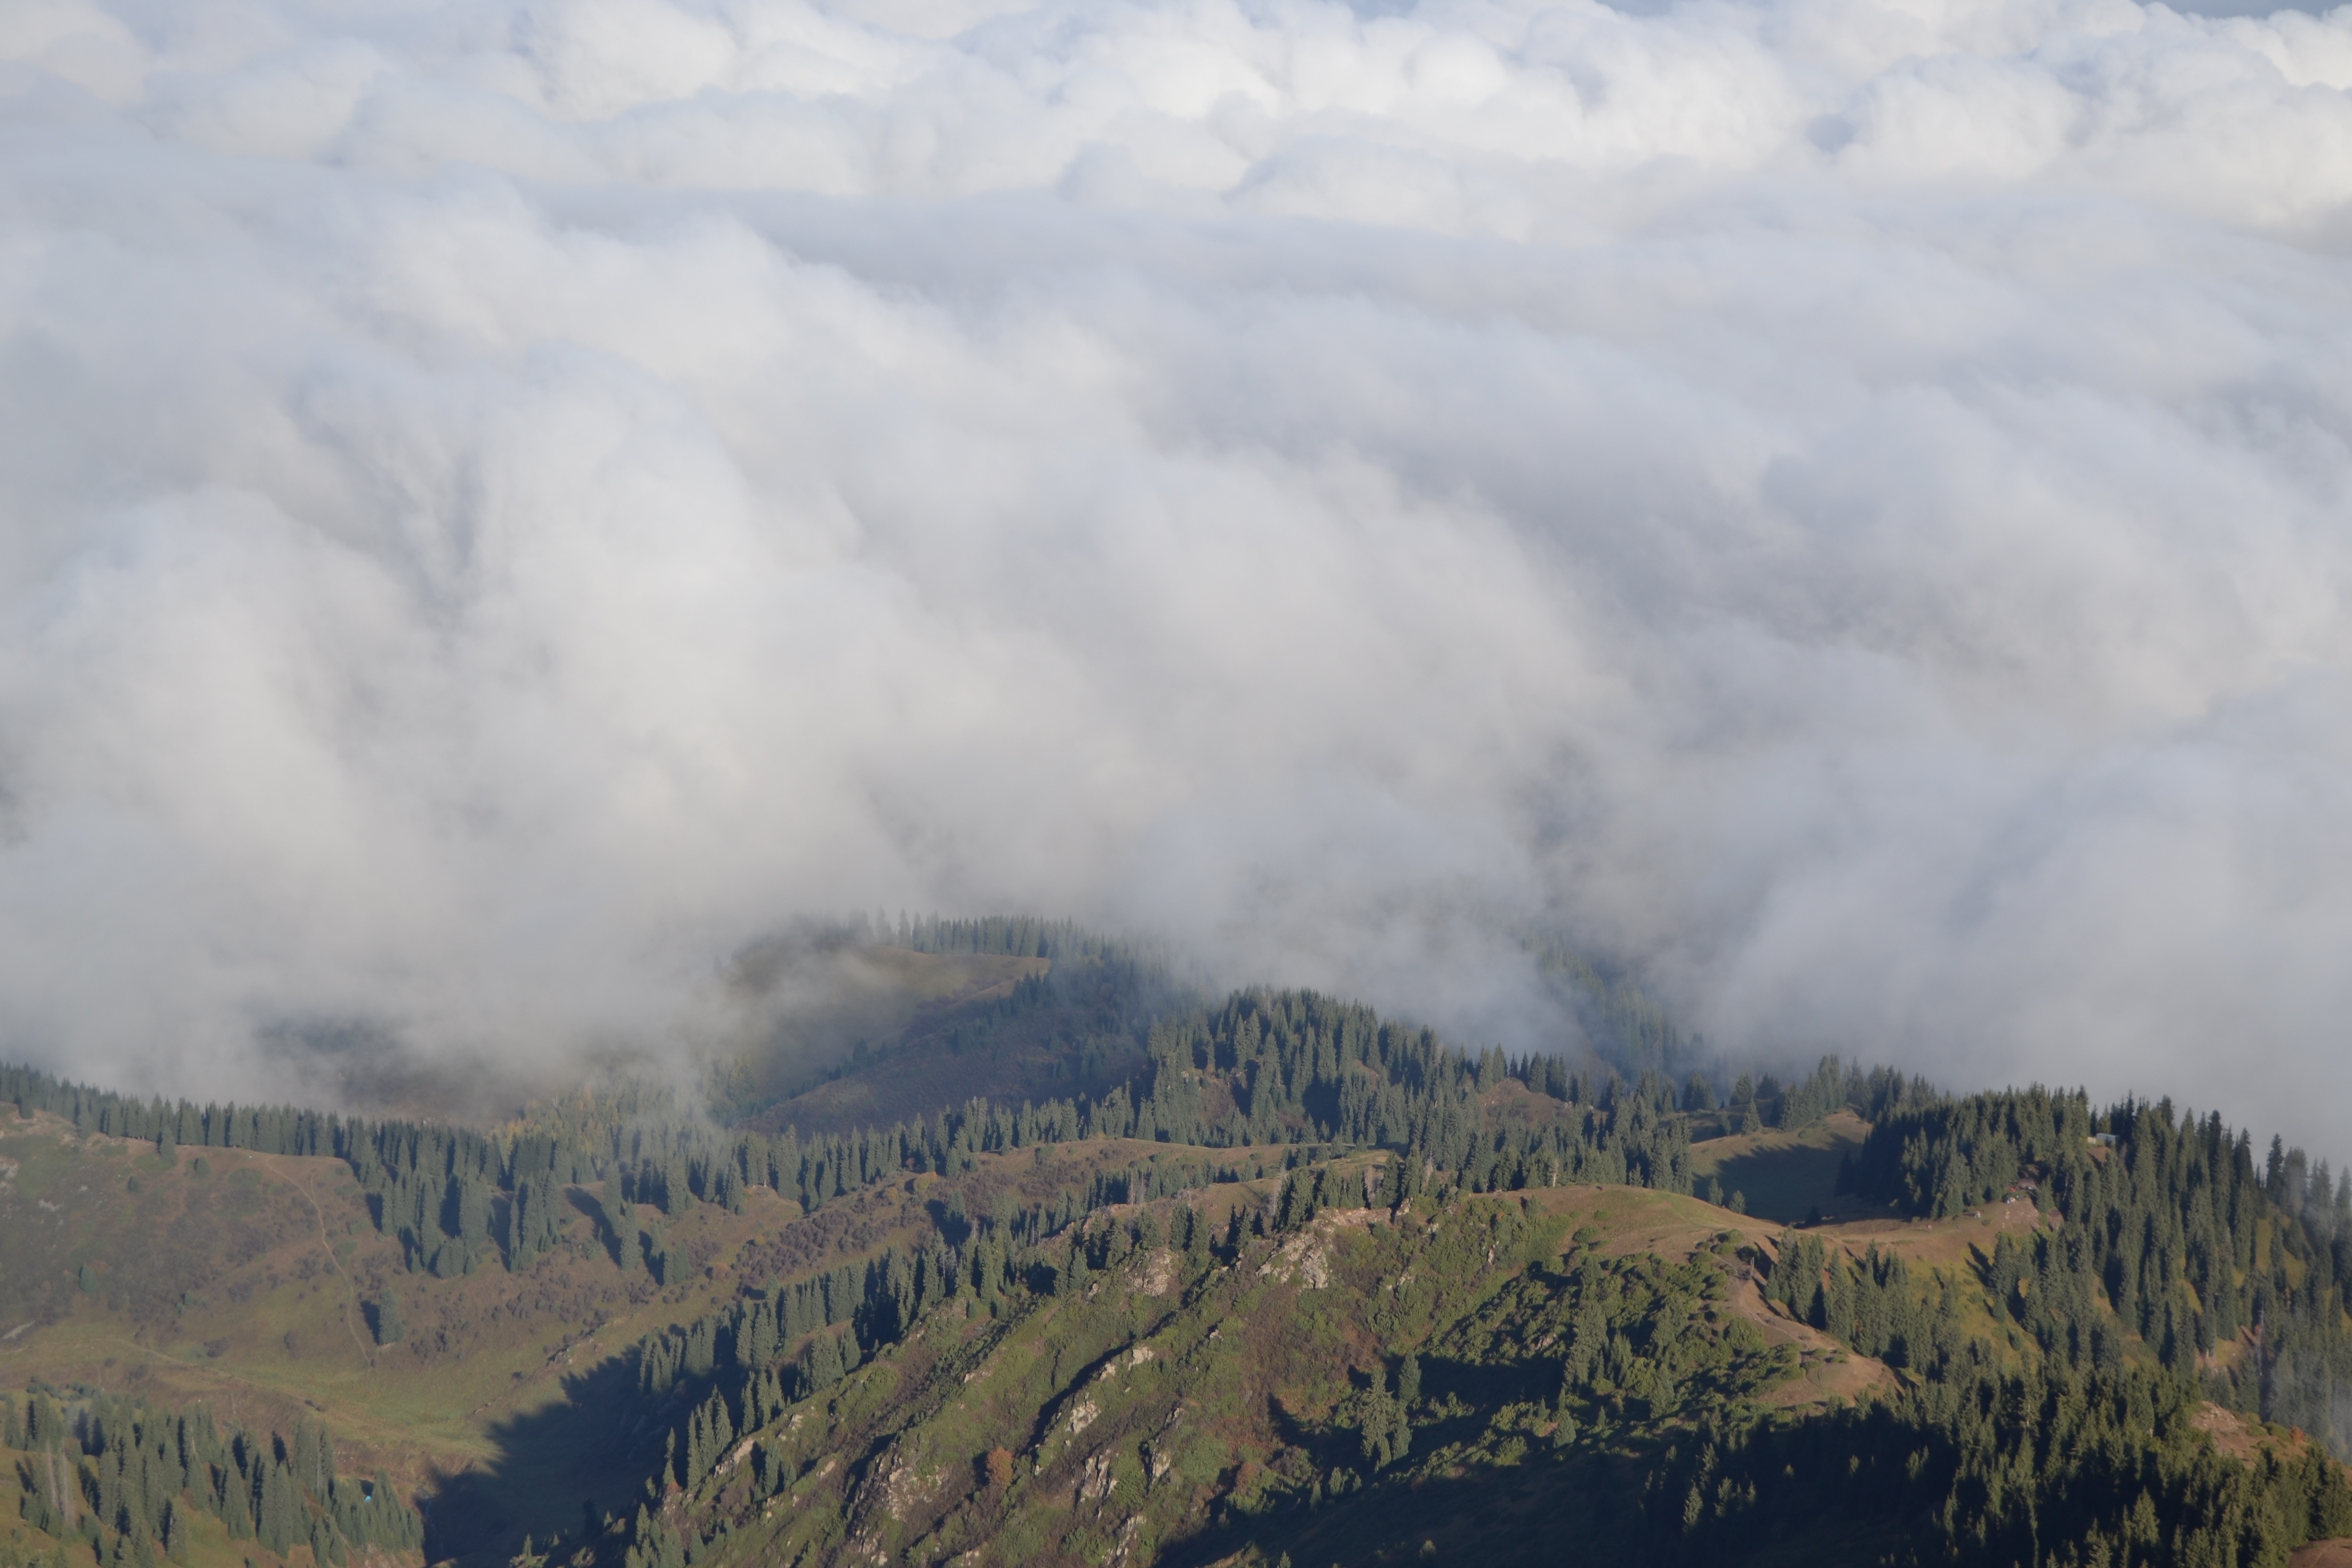
landscape, forest, mountain, cloud, fog, hill, mountain range, silence, ridge, mountains, plateau, trips, landform, kazakhstan, geographical feature, atmospheric phenomenon, atmosphere of earth, mountainous landforms, geological phenomenon